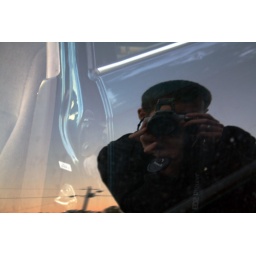
reflection in my car window